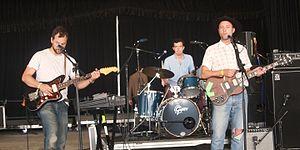
Here We Go Magic est un groupe de rock indépendant américain, originaire de Brooklyn, l'un des cinq arrondissements de New York. Il est fotmé en 2008 par le chanteur Luke Temple. Kristina Lieberson quitte la formation pour fonder le groupe TEEN.